Group concept mapping

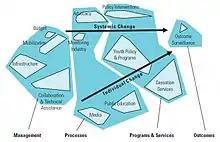
A group concept map showing clusters

Group concept mapping is a structured methodology for organizing the ideas of a group on any topic of interest and representing those ideas visually in a series of interrelated maps. It is a type of integrative mixed method, combining qualitative and quantitative approaches to data collection and analysis. Group concept mapping allows for a collaborative group process with groups of any size, including a broad and diverse array of participants. Since its development in the late 1980s by William M.K. Trochim at Cornell University, it has been applied to various fields and contexts, including community and public health, social work, health care, human services, and biomedical research and evaluation.